Albanian nationalism in North Macedonia

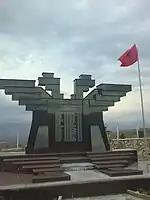
Monument to fallen NLA fighters, Sopot

The ending of the Kosovo war (1999) resulted in offshoot guerilla groups from the KLA like the "National Liberation Army" (NLA) emerging. By 2001 conflict in northern parts of the Republic of Macedonia erupted into an insurgency fought by Macedonian government forces against the NLA who avoided Islamic identifications while insisting on Islam being given constitutional equal status to Orthodoxy. The NLA also insisted on expanding Albanian language education and government funding for Albanian language universities. The struggle for civic equality and equality of Islam became interlinked with these demands that were achieved through the "Ohrid Agreement" (2001) which ended conflict by guaranteeing Albanian rights, (university) education, government representation and serving in the police force. High-ranking members of the NLA and of the Albanian political establishment in Macedonia favoured expanding Albanian rights within a unified Macedonia. They viewed any form of territorial partition as a loss for Albanians due to their unfavourable demographic and political position. Albanian nationalists held similar views as they did not want to leave the historical cities of Skopje and Bitola behind in the advent of secession from Macedonia. Religion did not play a mobilizing factor during the conflict between Albanians and Macedonians, though it is becoming a new element between relations of the two peoples.